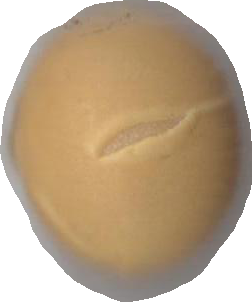
Variety: Dega